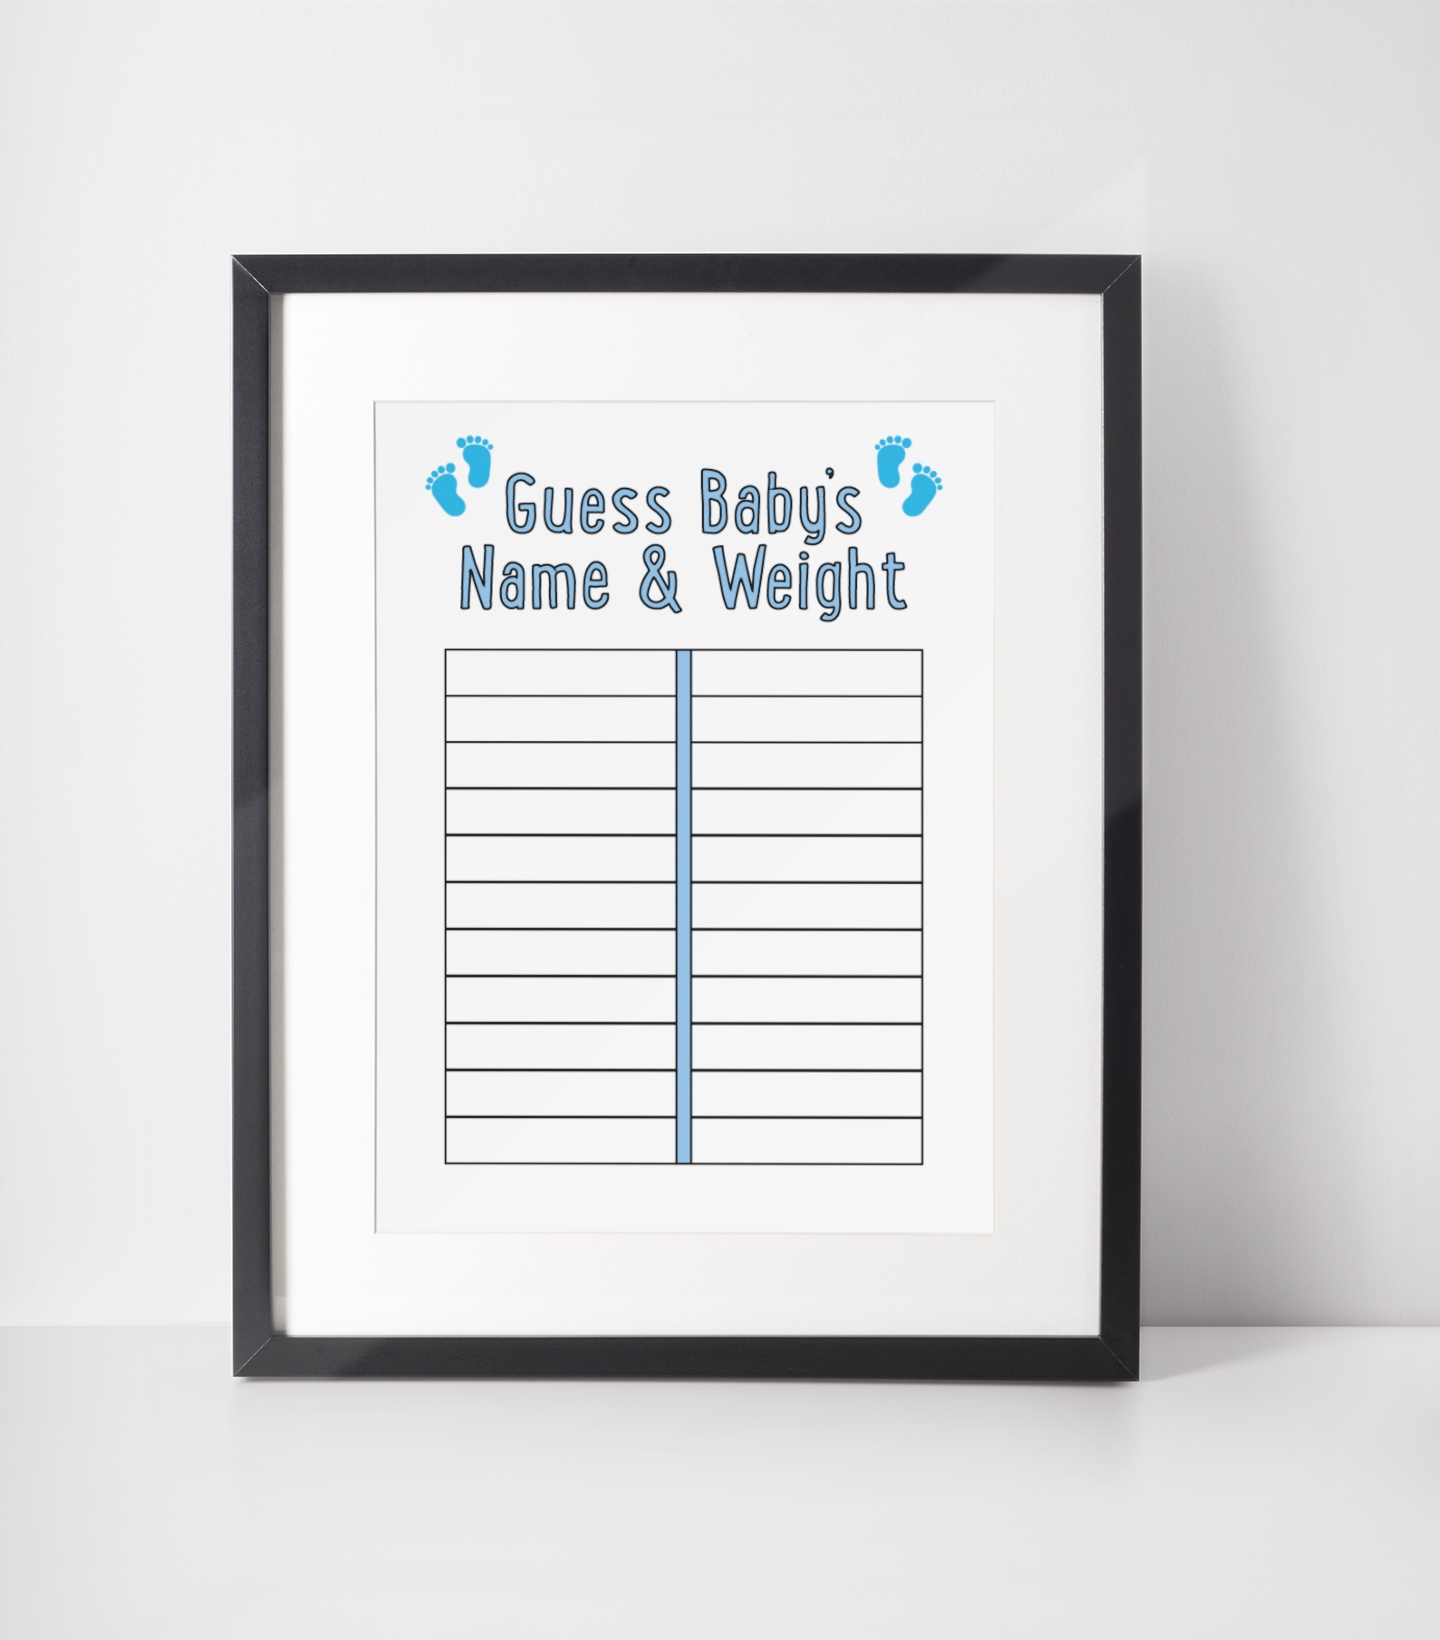
Personalised Guess Baby's Name & Weight Baby Shower Any Colour Decor Print
HOME DECOR PRINTS - AVAILABLE SIZES Our prints are available in a range of sizes to fit your space and display needs: A6 (10.5 x 14.85 cm, roughly 4 x 6 inches) – Perfect for compact table-top displays A5 (14.85 x 21 cm, roughly 6 x 8 inches) – Ideal for smaller spaces or gifting A4 (21 x 29.7 cm, roughly 8 x 12 inches) – Great for framing and wall displays A3 (29.7 x 42 cm, roughly 12 x 16 inches) – A striking size for wall installations A2 (42 x 59.4 cm, roughly 16 x 23 inches) – Bold and eye-catching for any room Our artwork and quotes in A6 and A5 sizes are perfect for smaller tabletop displays, while A4, A3, and A2 sizes are perfect for creating a statement piece on your wall. FINISH OPTIONS Choose between two finishes to complement your decor: Normal (Matt) Finish – A soft, subtle finish that reduces glare, ideal for a classic, understated look. High Gloss Finish – A sleek, shiny surface that enhances the vibrancy of colours and gives a modern, polished feel. Both finishes offer a premium quality look, but you can select the one that best suits your personal style and the atmosphere you wish to create in your space. FRAME SIZING TIP Remember, when selecting a frame, be sure to check the visible window area of the frame to ensure it matches the print size. Frames are typically labeled with the visible area in inches, so double-check the measurements before purchasing. Most frames add extra space for window mounts, so it's important to consider this when selecting the correct frame size. Our prints are supplied frameless, and frames are shown for illustrative purposes only. Be sure to choose the appropriate frame to suit your space. All of our prints are handled with the utmost care, ensuring they arrive in perfect condition, ready for you to frame and display.
Brand: WinsterCreations
Category: Arts & Entertainment > Party & Celebration > Party Supplies > Party Games